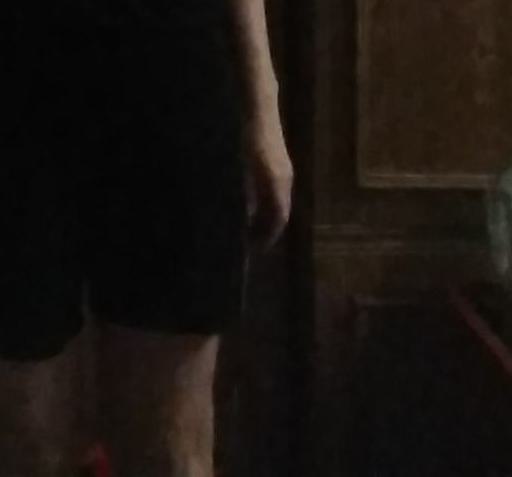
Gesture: no_gesture